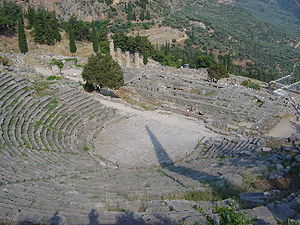
Delfi
Delphi amfiteater set oppe fra.
"Delfi er et at de fire store kultcentre i det gamle Grækenland. Delphi kommer af græsk delphys, som betyder ""livmoder"". Det mytiske slangeuhyre Python herskede over stedet, indtil Apollon dræbte den. Delfi var hjemsted for Oraklet i Delfi samt for afholdelse af de pythiske lege, der blev afholdt i Delfi hvert fjerde år.